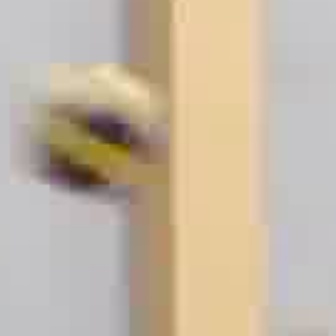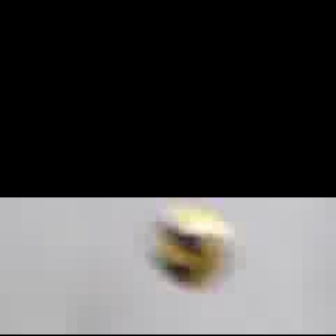
  Please identify the target specified by the bounding box [24,53,168,197] in the first image and locate it in the second image. Return the coordinates in [x_min,y_min,x_max,y_max] format.
Answer: [145,203,229,288]